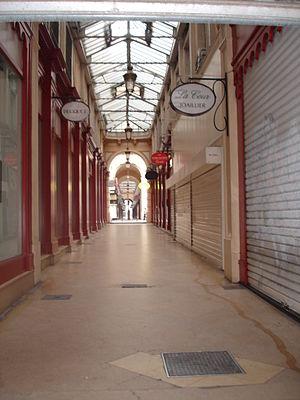
Lyon centre
Le passage de l'Argue est un passage couvert situé dans le quartier de Bellecour, dans le 2ᵉ arrondissement de Lyon, qui relie le 43 rue de Brest au 40 rue de la République, en traversant la rue Édouard-Herriot. Il présente l'une des plus anciennes arcades de France en Province, construite sur le même modèle que ceux de Paris desquels il est contemporain. Célèbre et de réputation huppée à Lyon, le passage joue un rôle significatif dans le commerce de la Presqu'île de la ville. Il y a aussi le petit passage de l'Argue, qui formait à l'origine une partie du principal passage de l'Argue avant que la rue de Brest ne le traverse, et qui permet aussi de sortir par la rue Thomassin, quand il est ouvert. Entièrement pédestre, le passage abrite principalement des commerces luxueux.